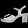
Label: Sandal